Eucalyptus ewartiana

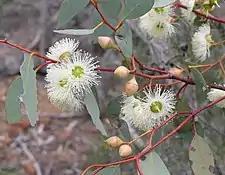
buds and flowers

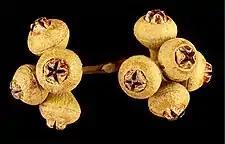
fruit

"Eucalyptus ewartiana" is a mallee that typically grows to a height of and has reddish brown minni-ritchi type bark and forms a lignotuber. Young plants and coppice regrowth have egg-shaped, petiolate leaves long and wide. Adult leaves are narrow lance-shaped to egg-shaped, the same shade of dull green to greyish on both sides, long and wide on a petiole long. The flower buds are arranged in leaf axils in groups of seven on an unbranched peduncle long, the individual buds on a pedicel long. Mature buds are spherical to oval, long and wide with a rounded operculum. Flowering occurs between August and February and the flowers are white. The fruit is a woody conical to hemispherical capsule long and wide with the valves protruding above the rim.